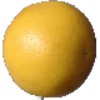
Label: white_grapefruit